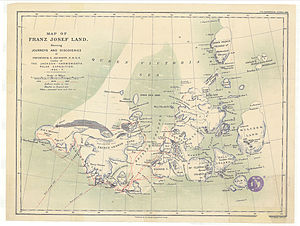
Alexandra Land / Historie
Alexandra Land på et kort fra 1898 over Franz Josef Land, der viser Frederick G. Jacksons polarfærd.
Alexandra Land er en stor ø beliggende i Franz Josefs Land i Arkhangelsk oblast i Rusland. Fraset Victoria Island er det den vestligst beliggende ø i Franz Josef Øhavet.